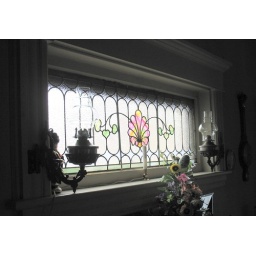
Stained glass window in the hall.